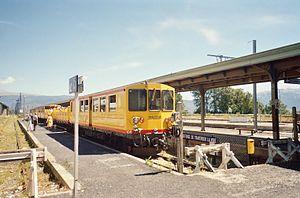
Le Train Jaune ici stationné en gare de Latour-de-Carol - Enveitg, dans les Pyrénées-Orientales non loin de l'Espagne.